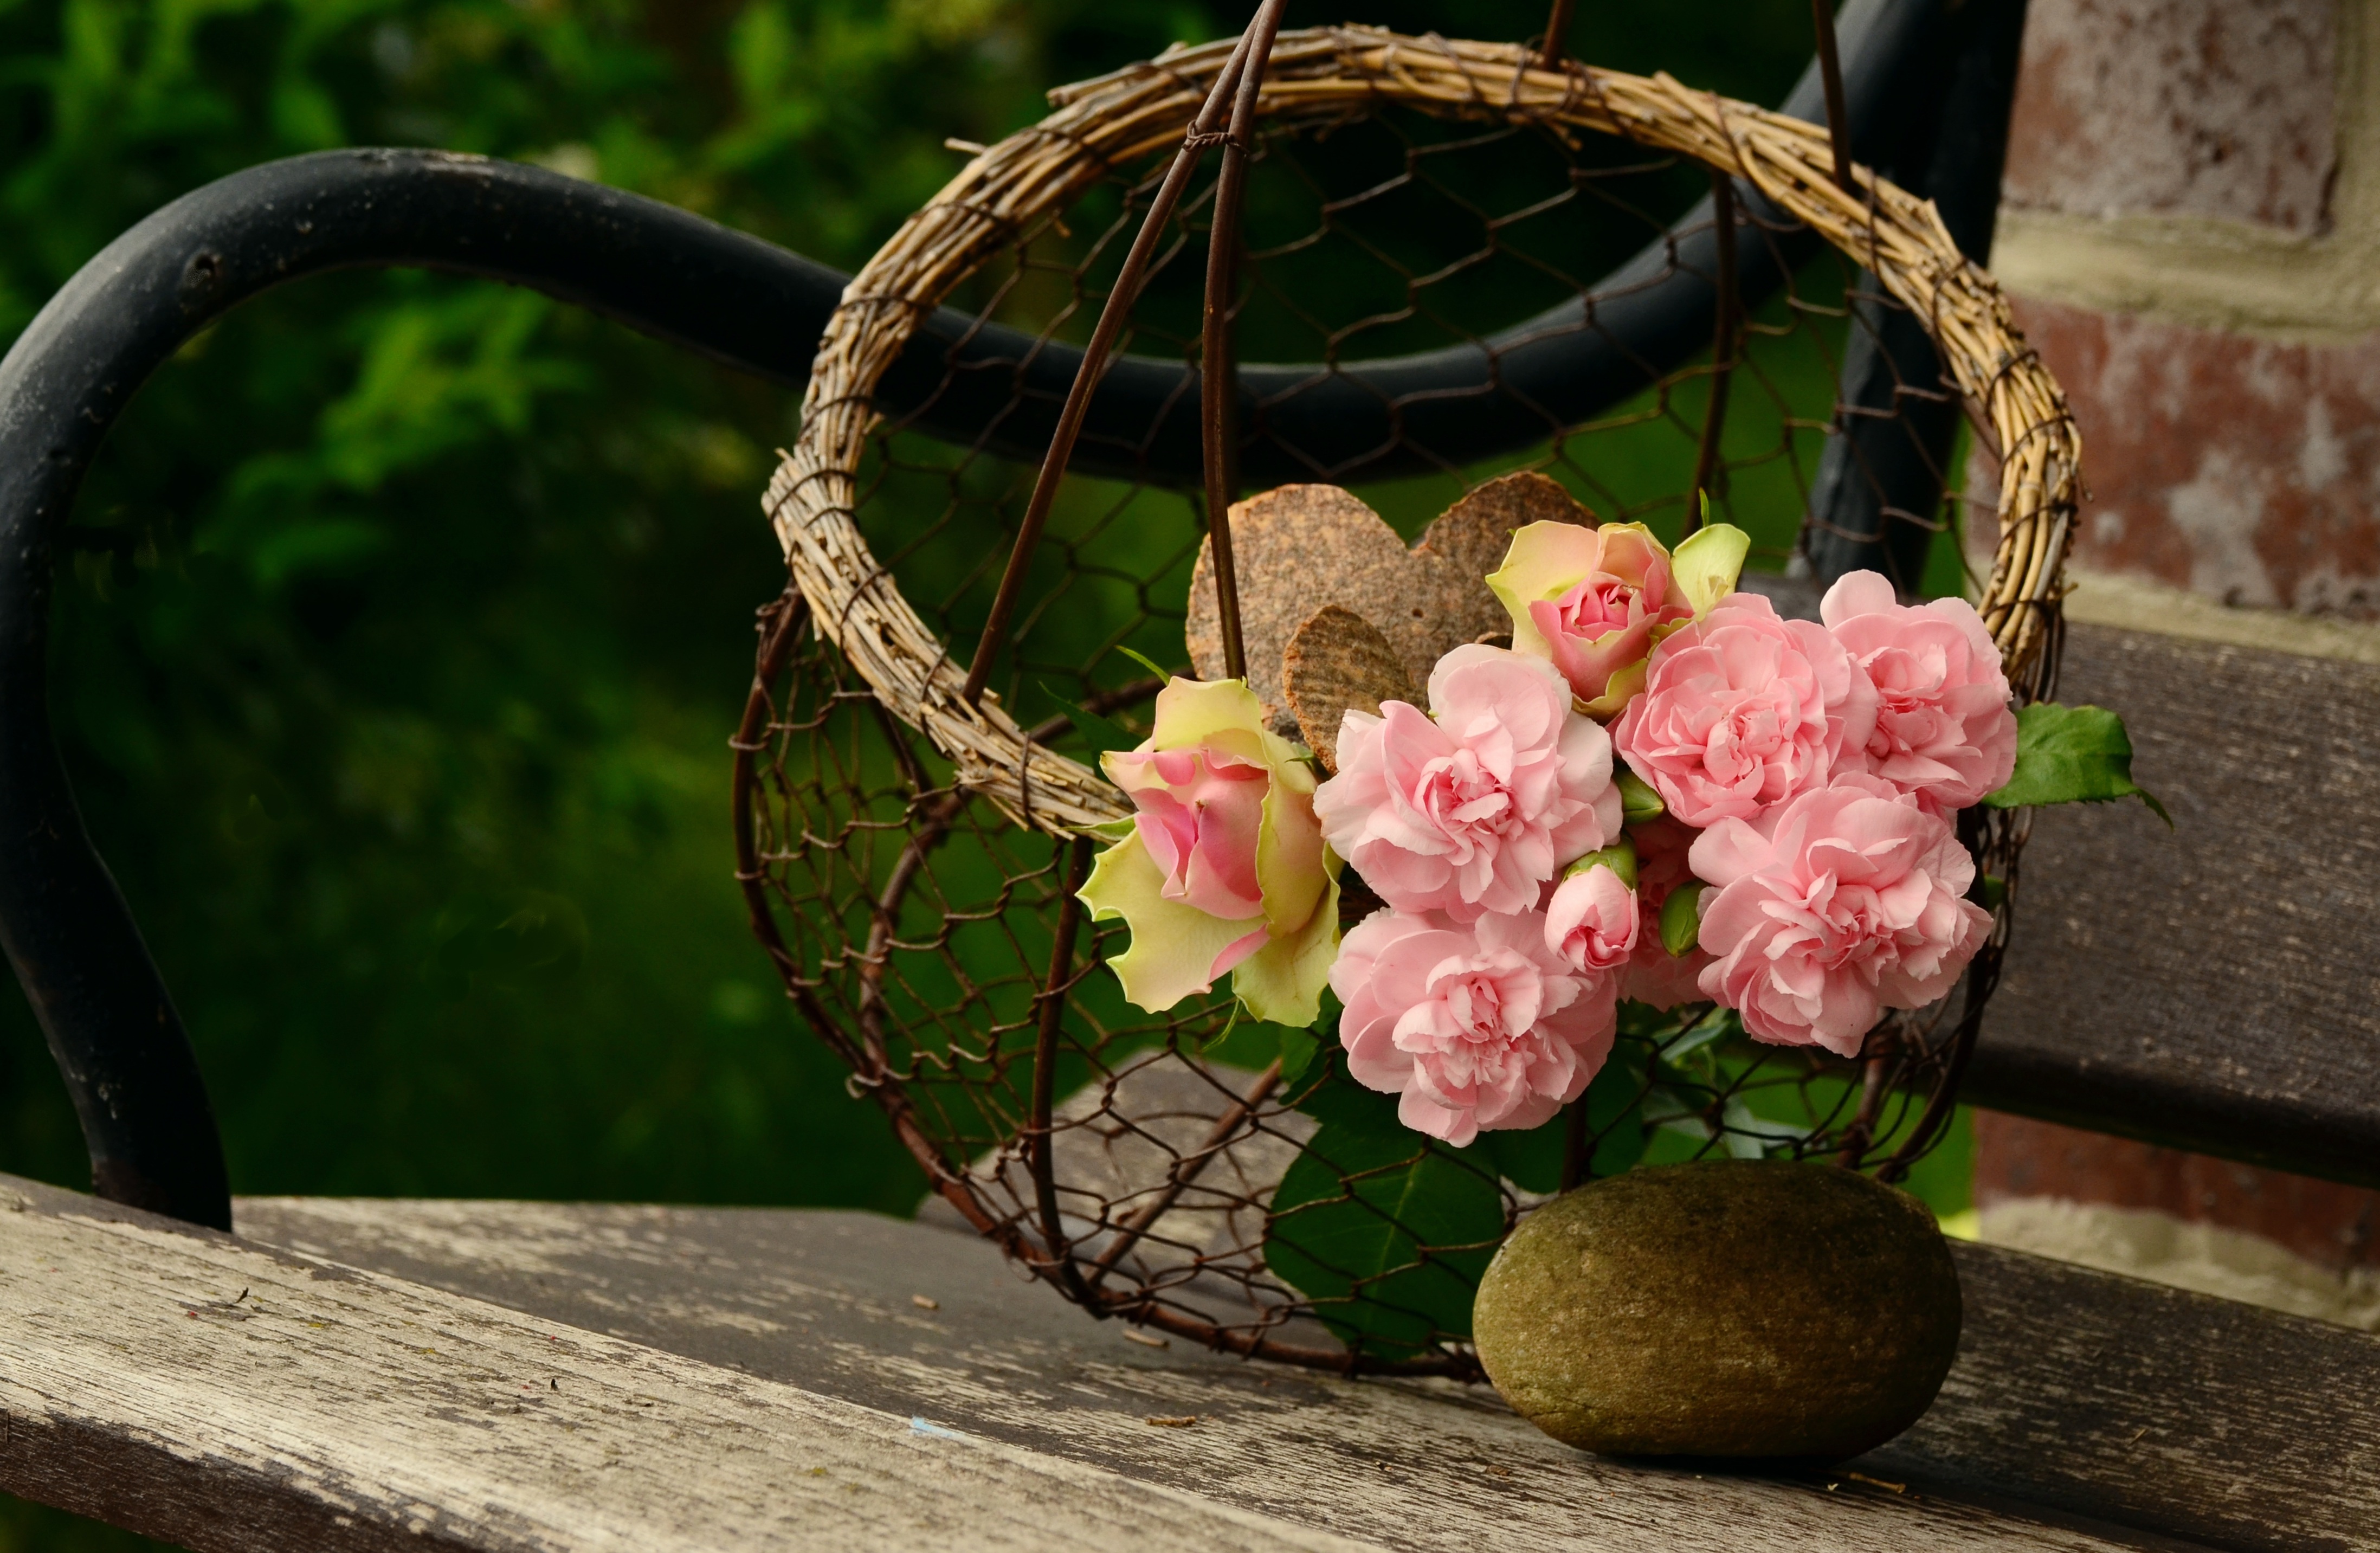
plant, flower, love, heart, bouquet, spring, green, romance, friendship, pink, flora, still life, flowers, floral greeting, roses, art, bank, birthday, luck, greeting, greeting card, floristry, congratulate, birthday bouquet, cloves, valentine's day, by heart, flowering plant, mother's day, flower bouquet, floral design, birthday flowers, flower arranging